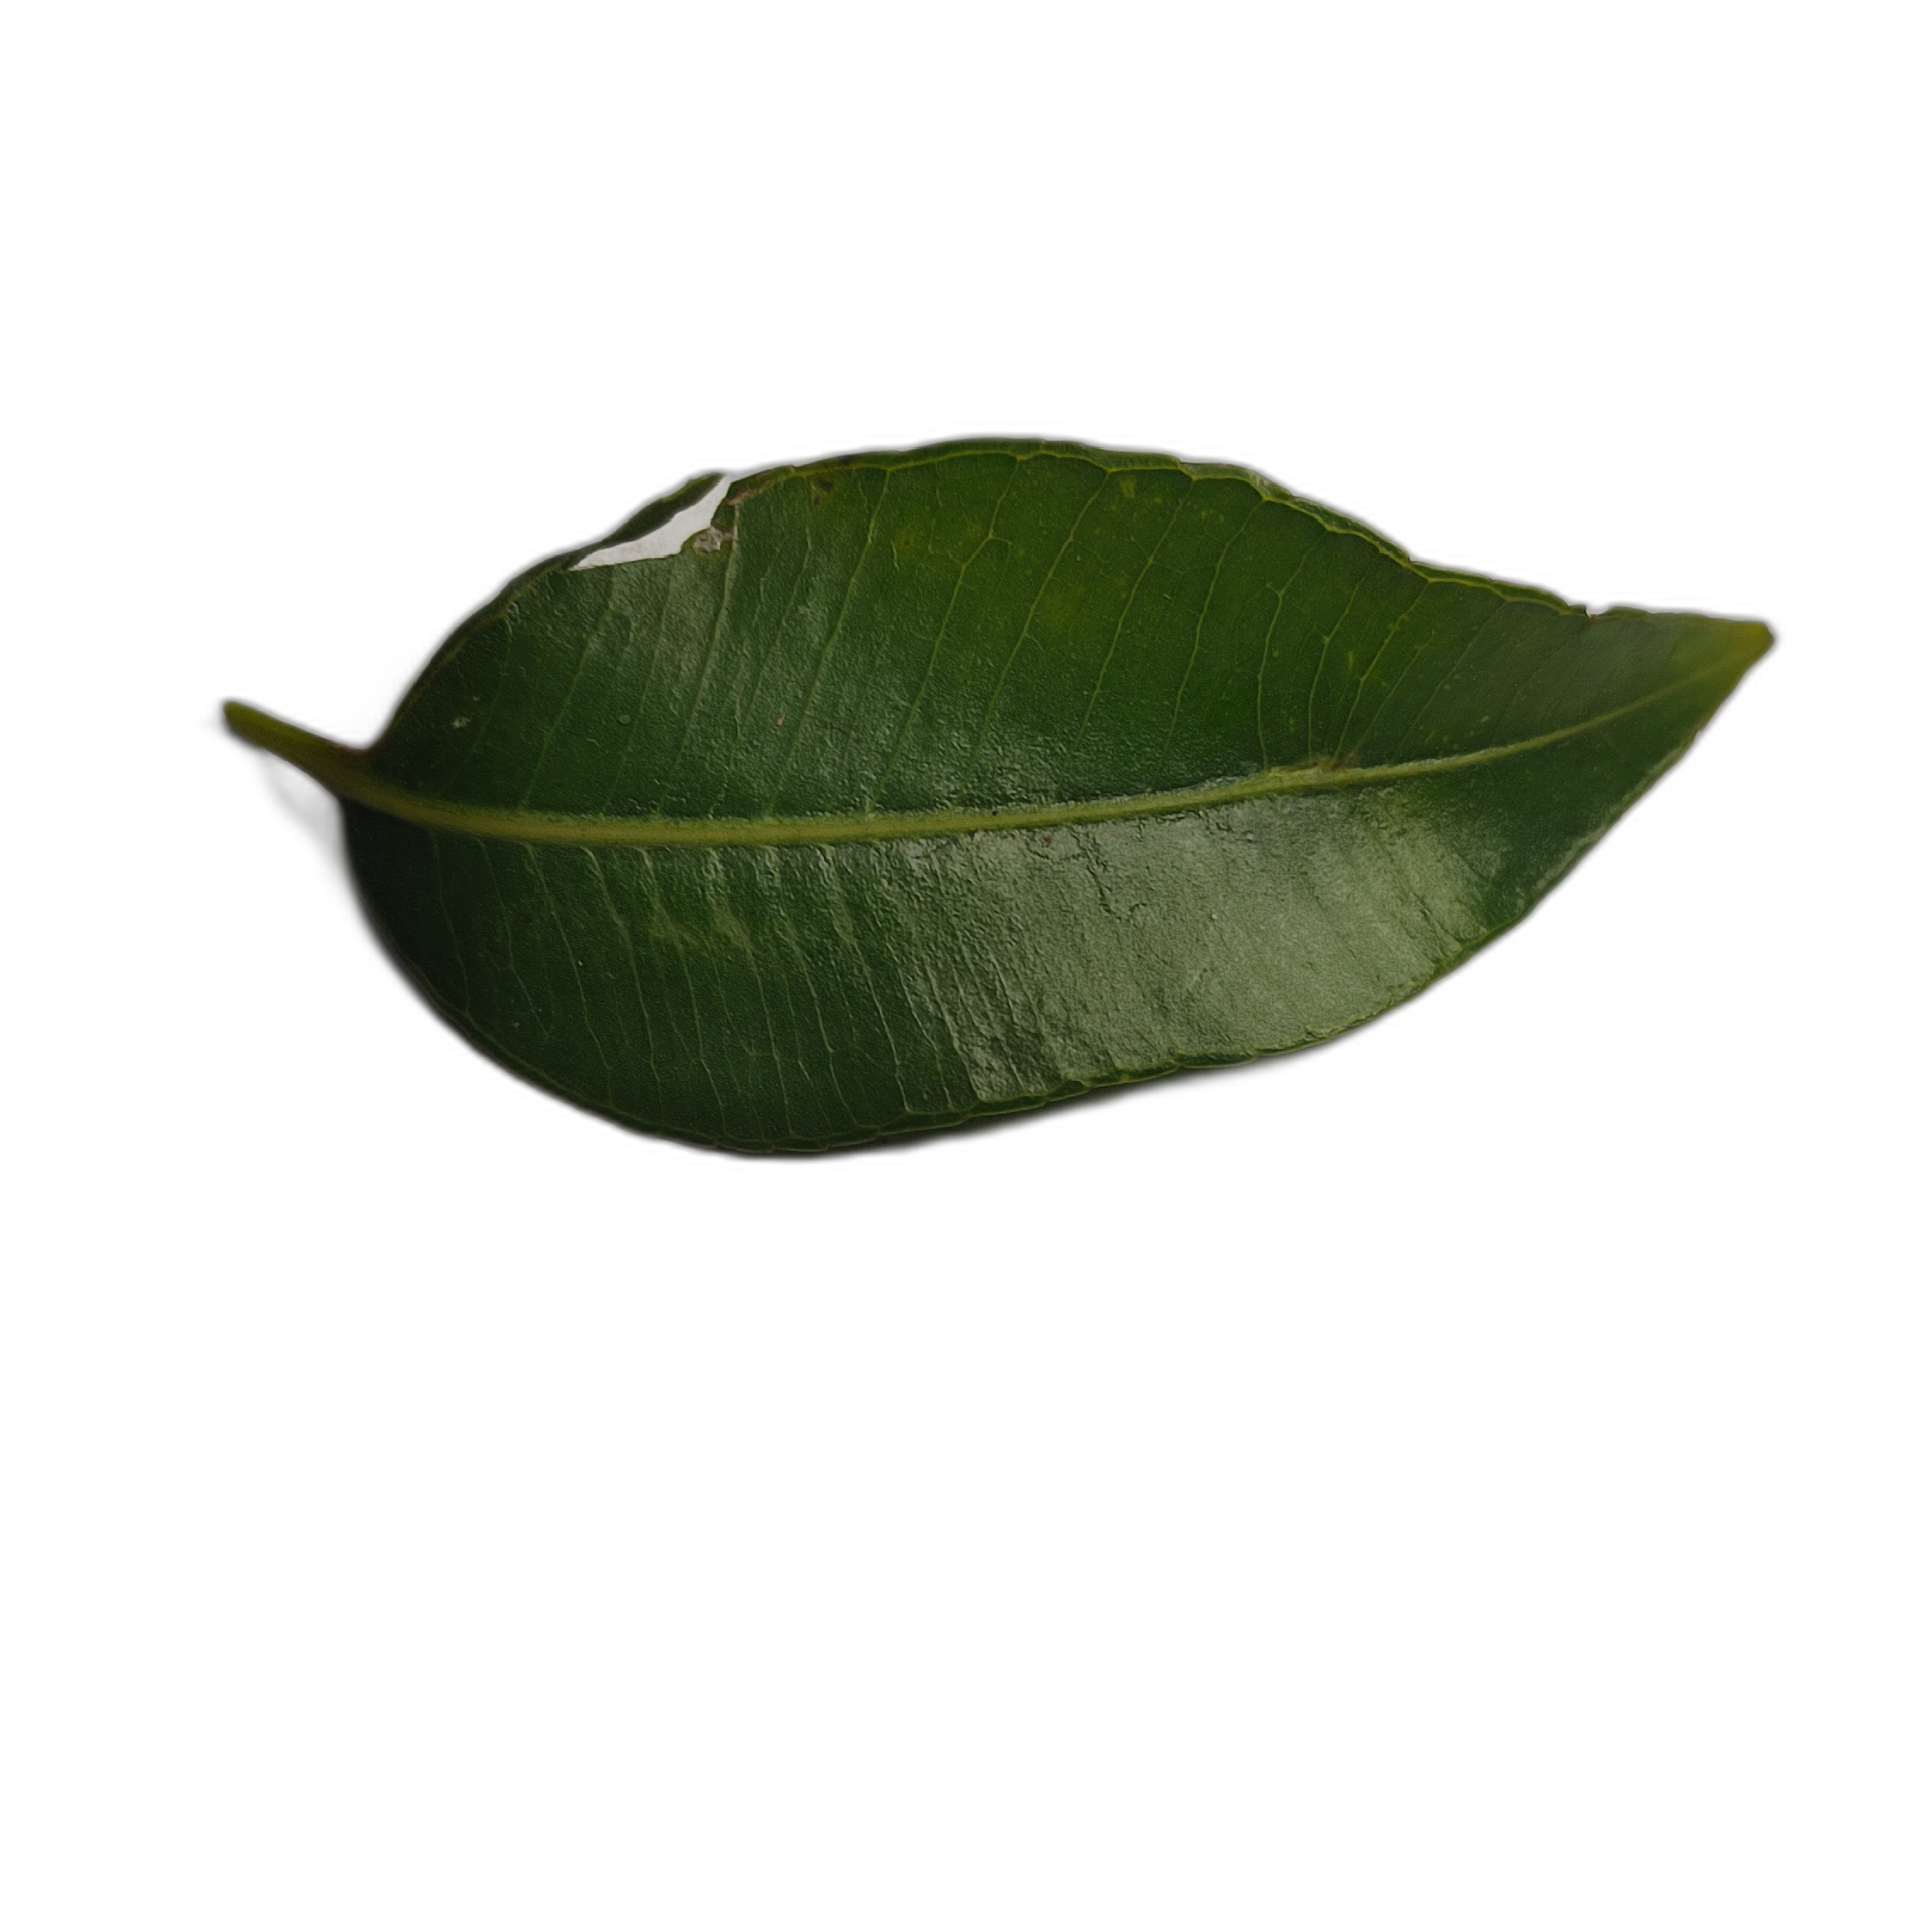
Label: healthy